Mitsubishi Diamante

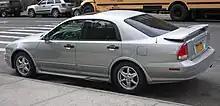
2003 Diamante VR-X sedan (U.S.)

Unique to the American VR-X was a 270-watt, eight-speaker sound system and its engine was a 3.5-liter V6 engine that developed compared to the standard Diamante's 3.5-liter V6 engine's . This VR-X did not, therefore, feature the Australian "high output" version fitted to the Magna Sports/VR-X based Verada GTV, whose engines produced and were mated to an advanced five-speed tiptronic automatic transmission (or also a five-speed manual in the case of the said Magna models).